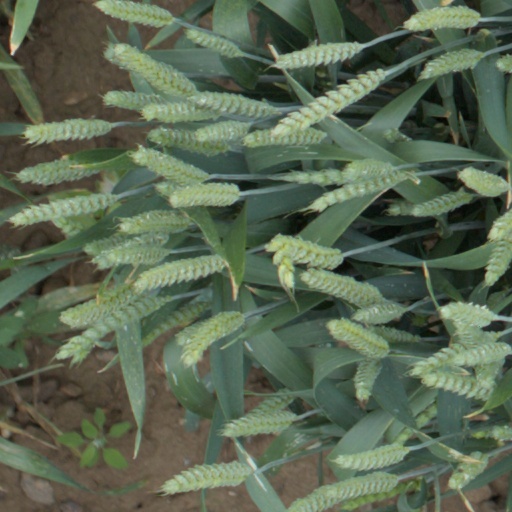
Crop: wheat